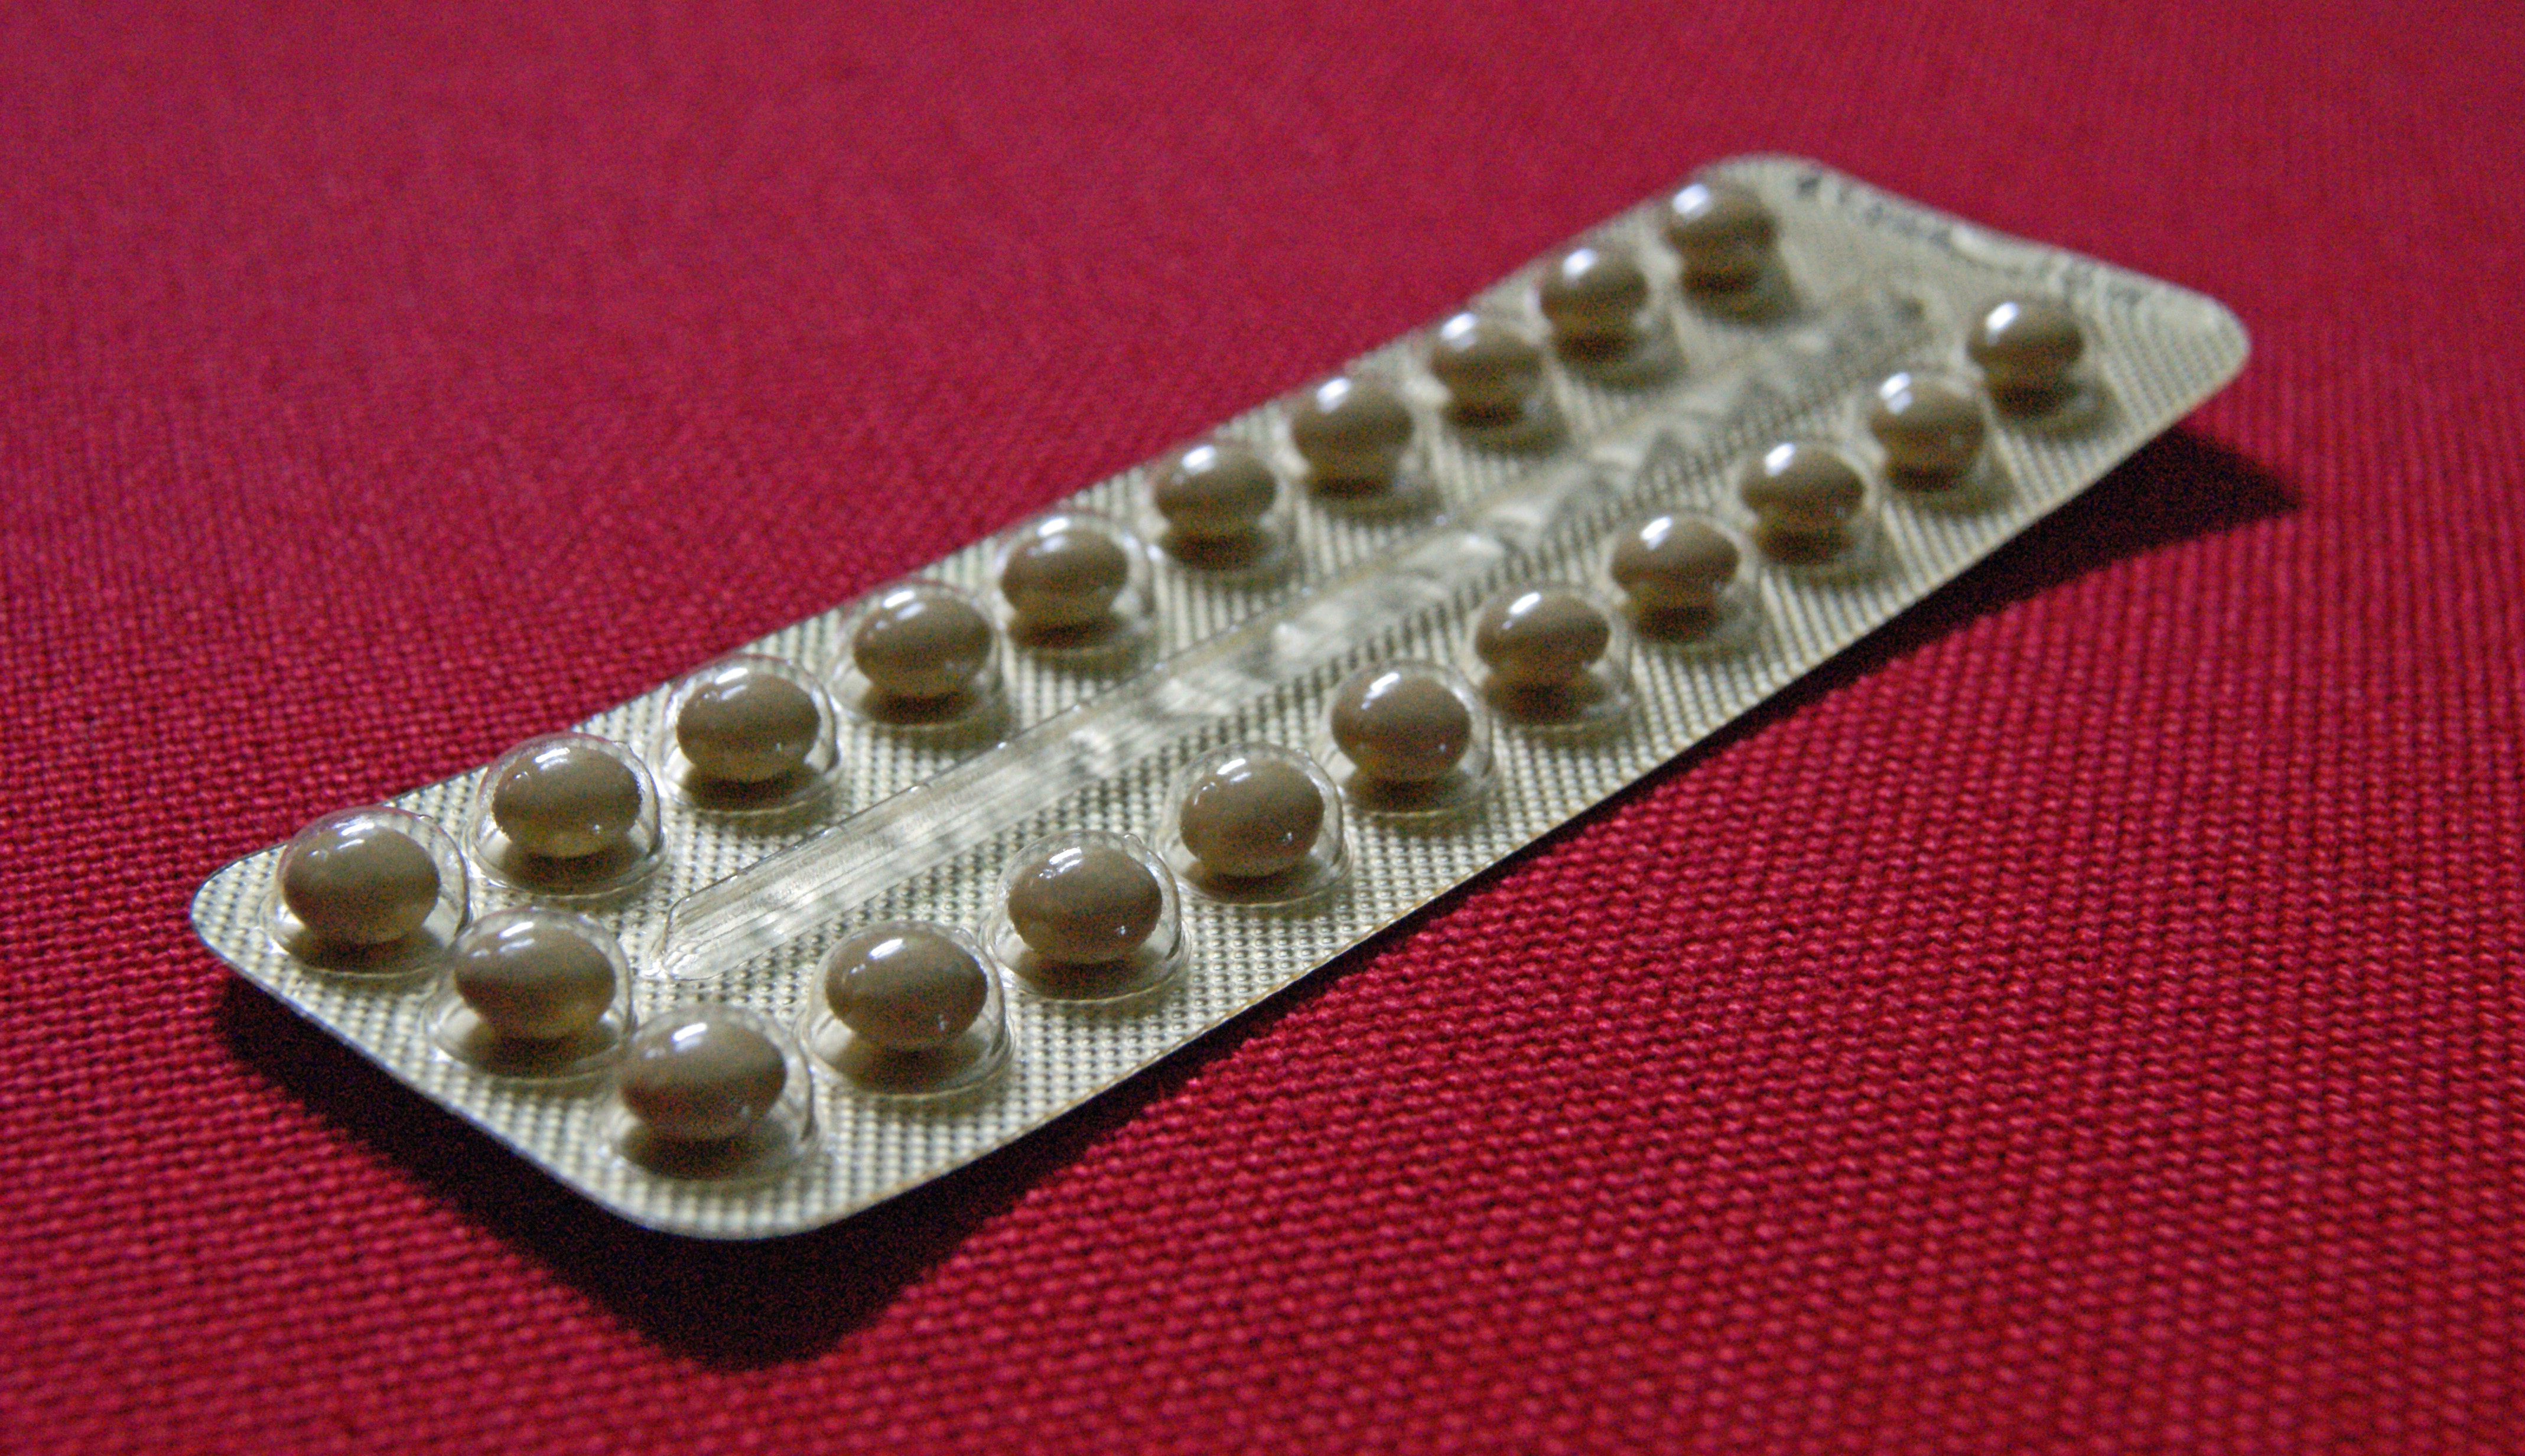
chain, cycle, pregnancy, jewellery, silver, cops, safe, hormones, contraceptive, the pill, pill, contraception, birth control, contraceptive pills, estrogen, progesterone, ovulation